List of Marconi wireless stations

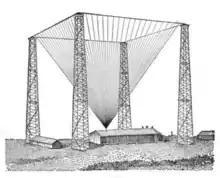
Marconi's Poldhu wireless station, showing 200 ft. antenna constructed after transatlantic transmission.

A list of early wireless telegraphy radio stations of the Marconi Wireless Telegraph Co. Guglielmo Marconi developed the first practical radio transmitters and receivers between 1895 and 1901. His company, the Marconi Wireless Telegraph Co, started in 1897, dominated the early radio industry. During the first two decades of the 20th century the Marconi Co. built the first radiotelegraphy communication stations, which were used to communicate with ships at sea and exchange commercial telegram traffic with other countries using Morse code. Many of these have since been preserved as historic places.